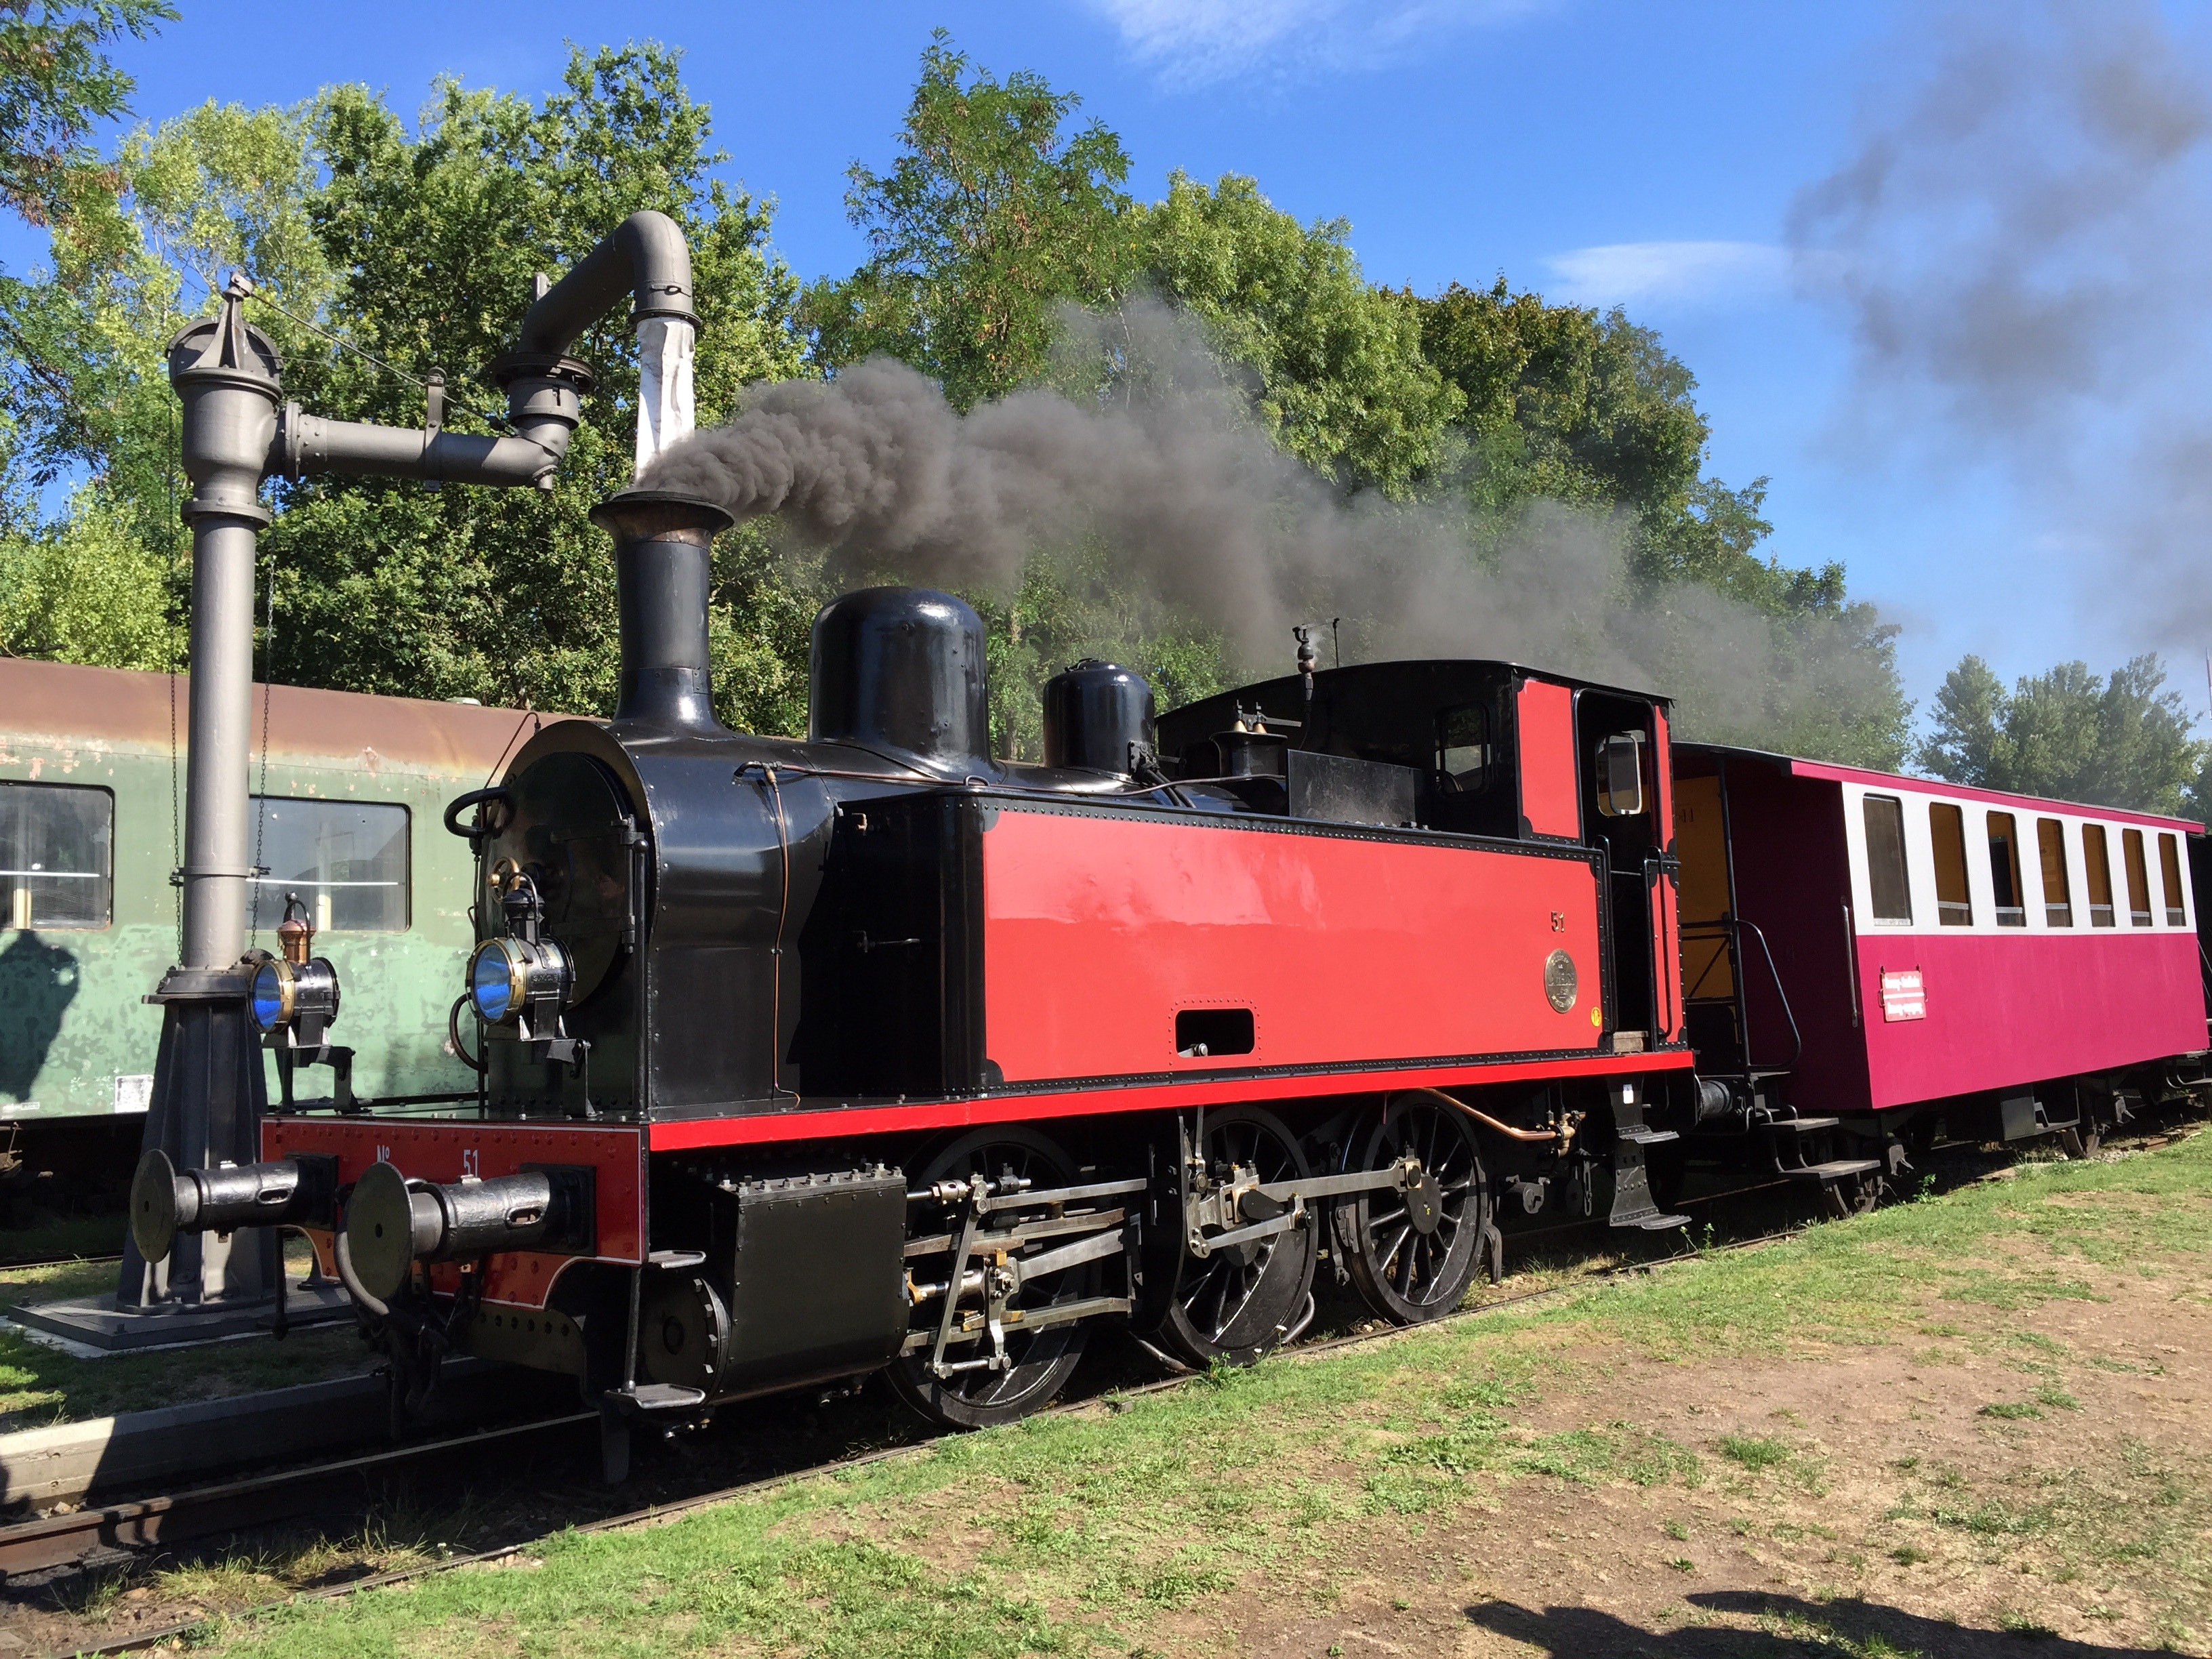
tree, plant, track, steam, old, train, smoke, transport, vehicle, locomotive, steam engine, rail transport, electric locomotive, auto part, rolling stock, railroad car, antic